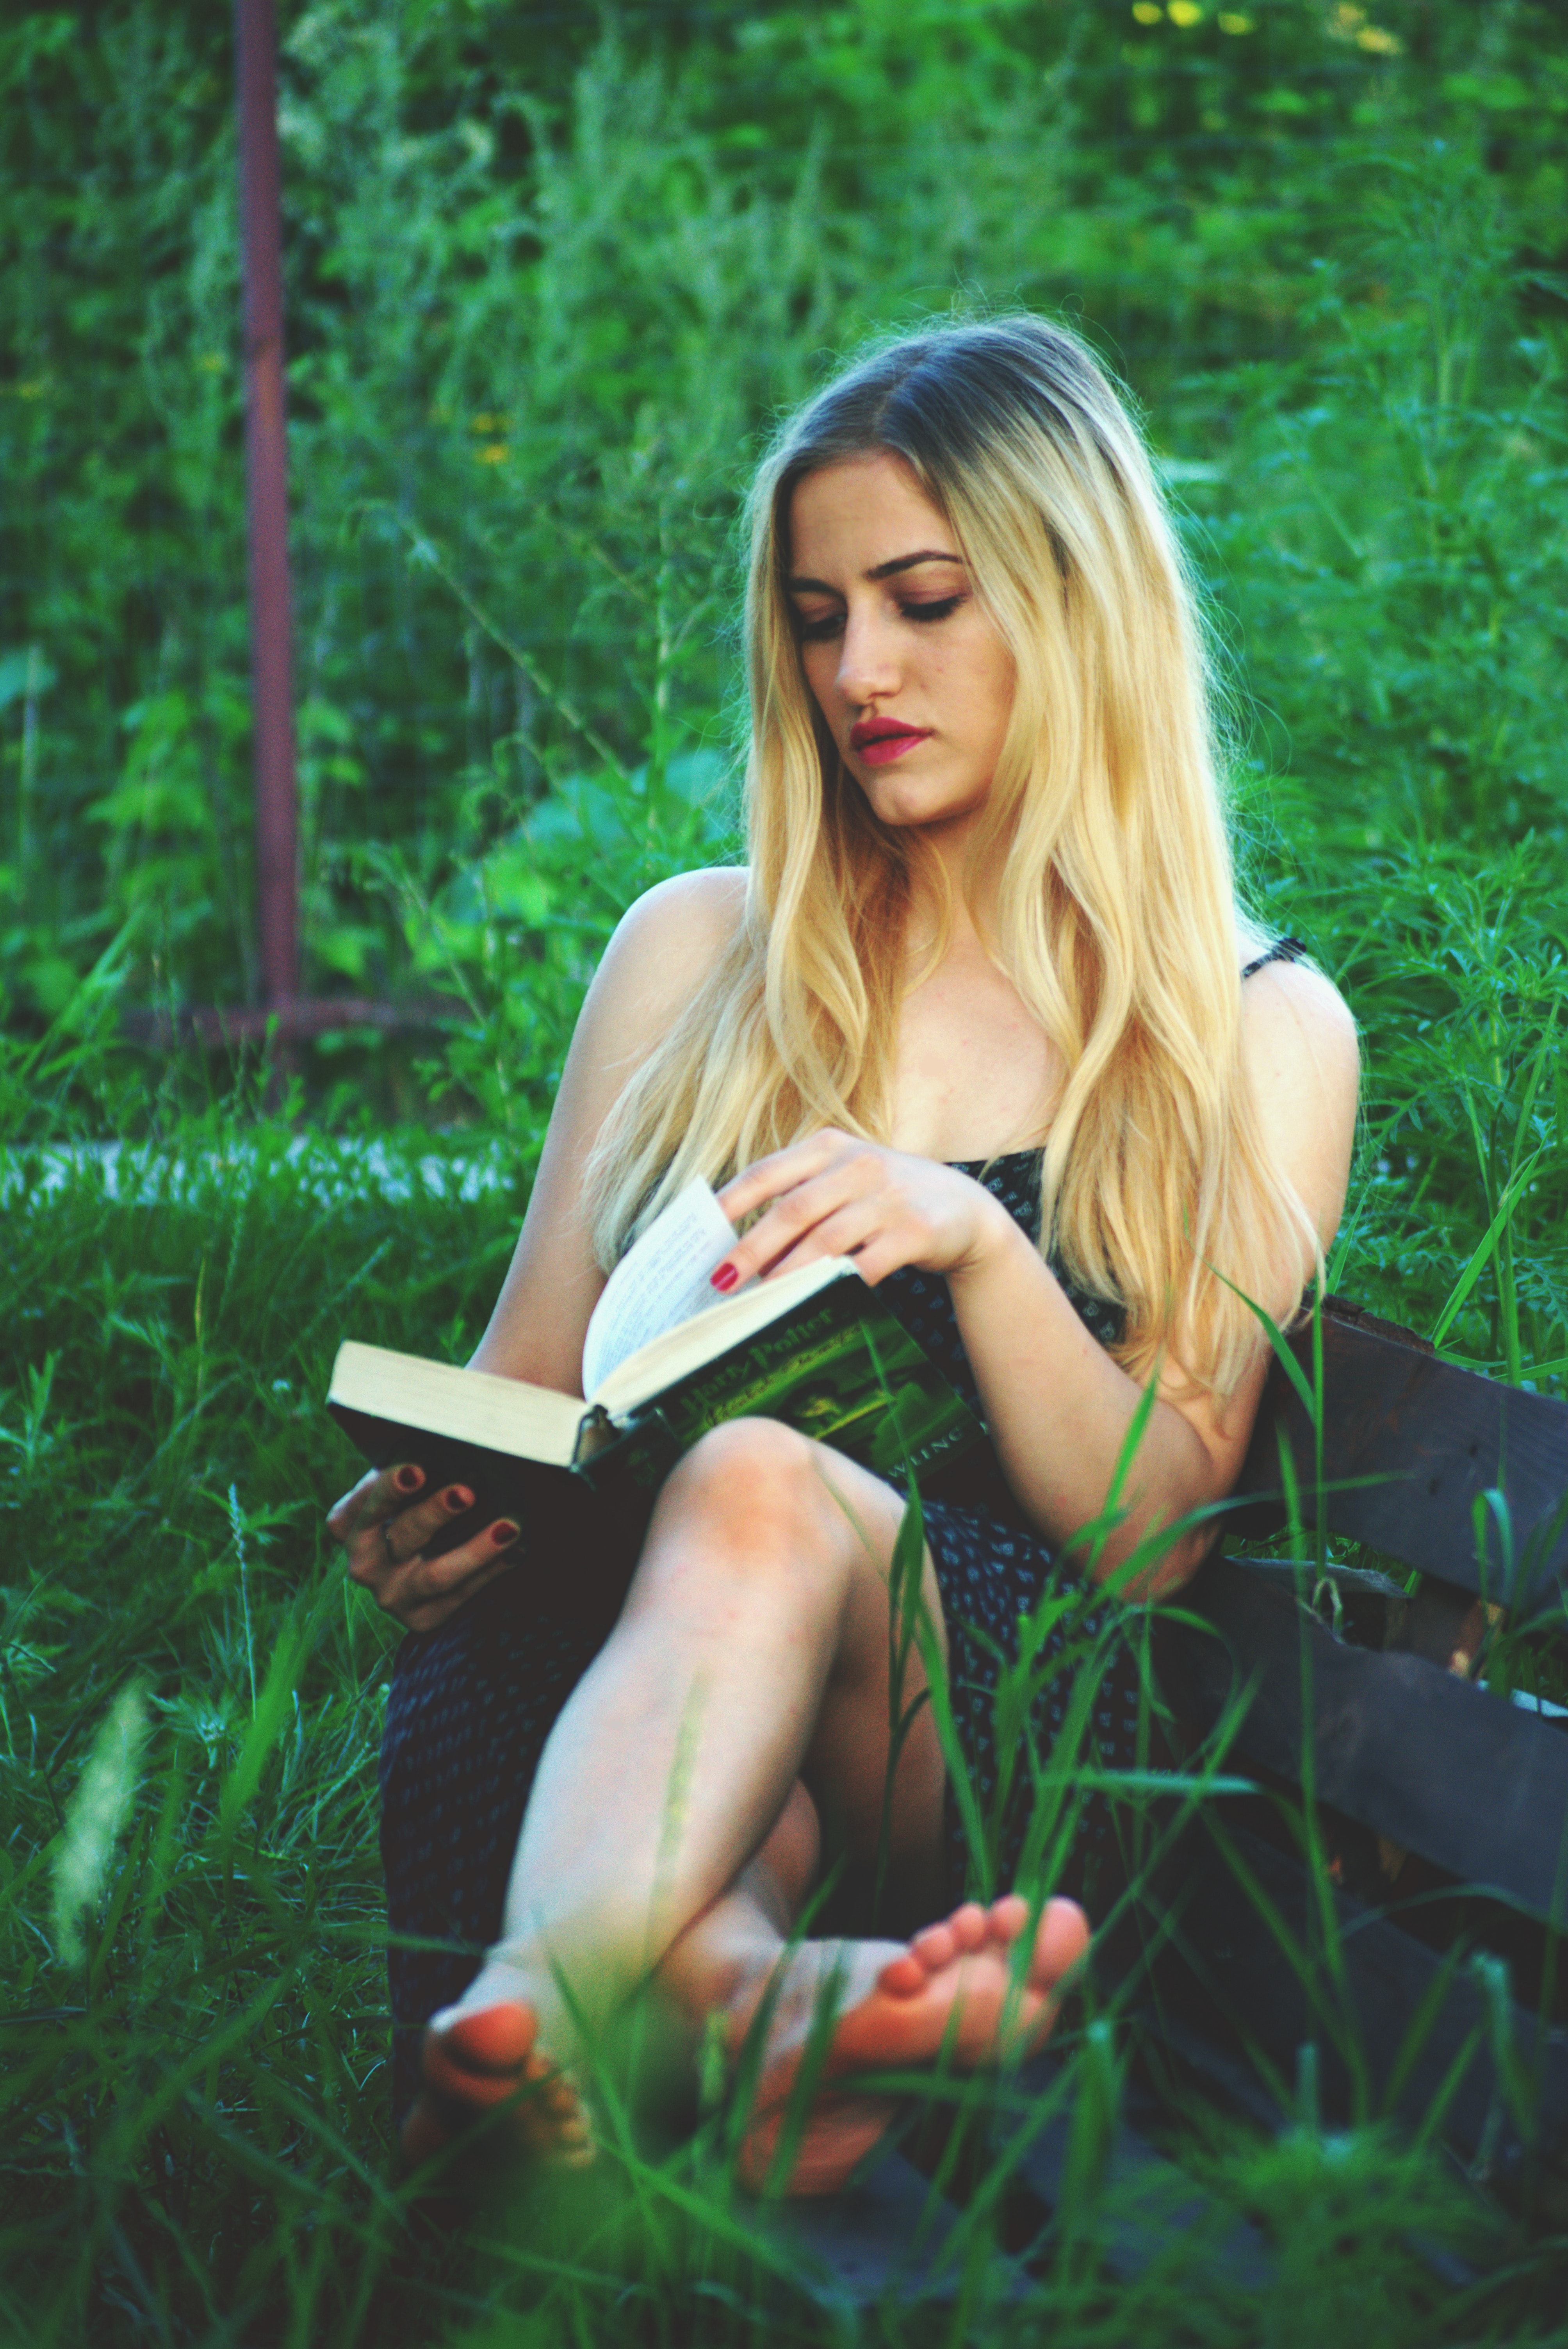
People in nature, green, sitting, beauty, grass, blond, photo shoot, long hair, photography, summer, tree, sunlight, plant, reading, model, forest, brown hair, fawn